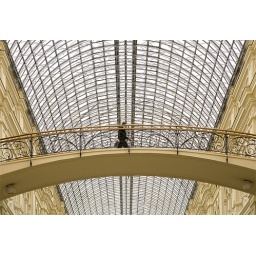
glass transparent roof in the background